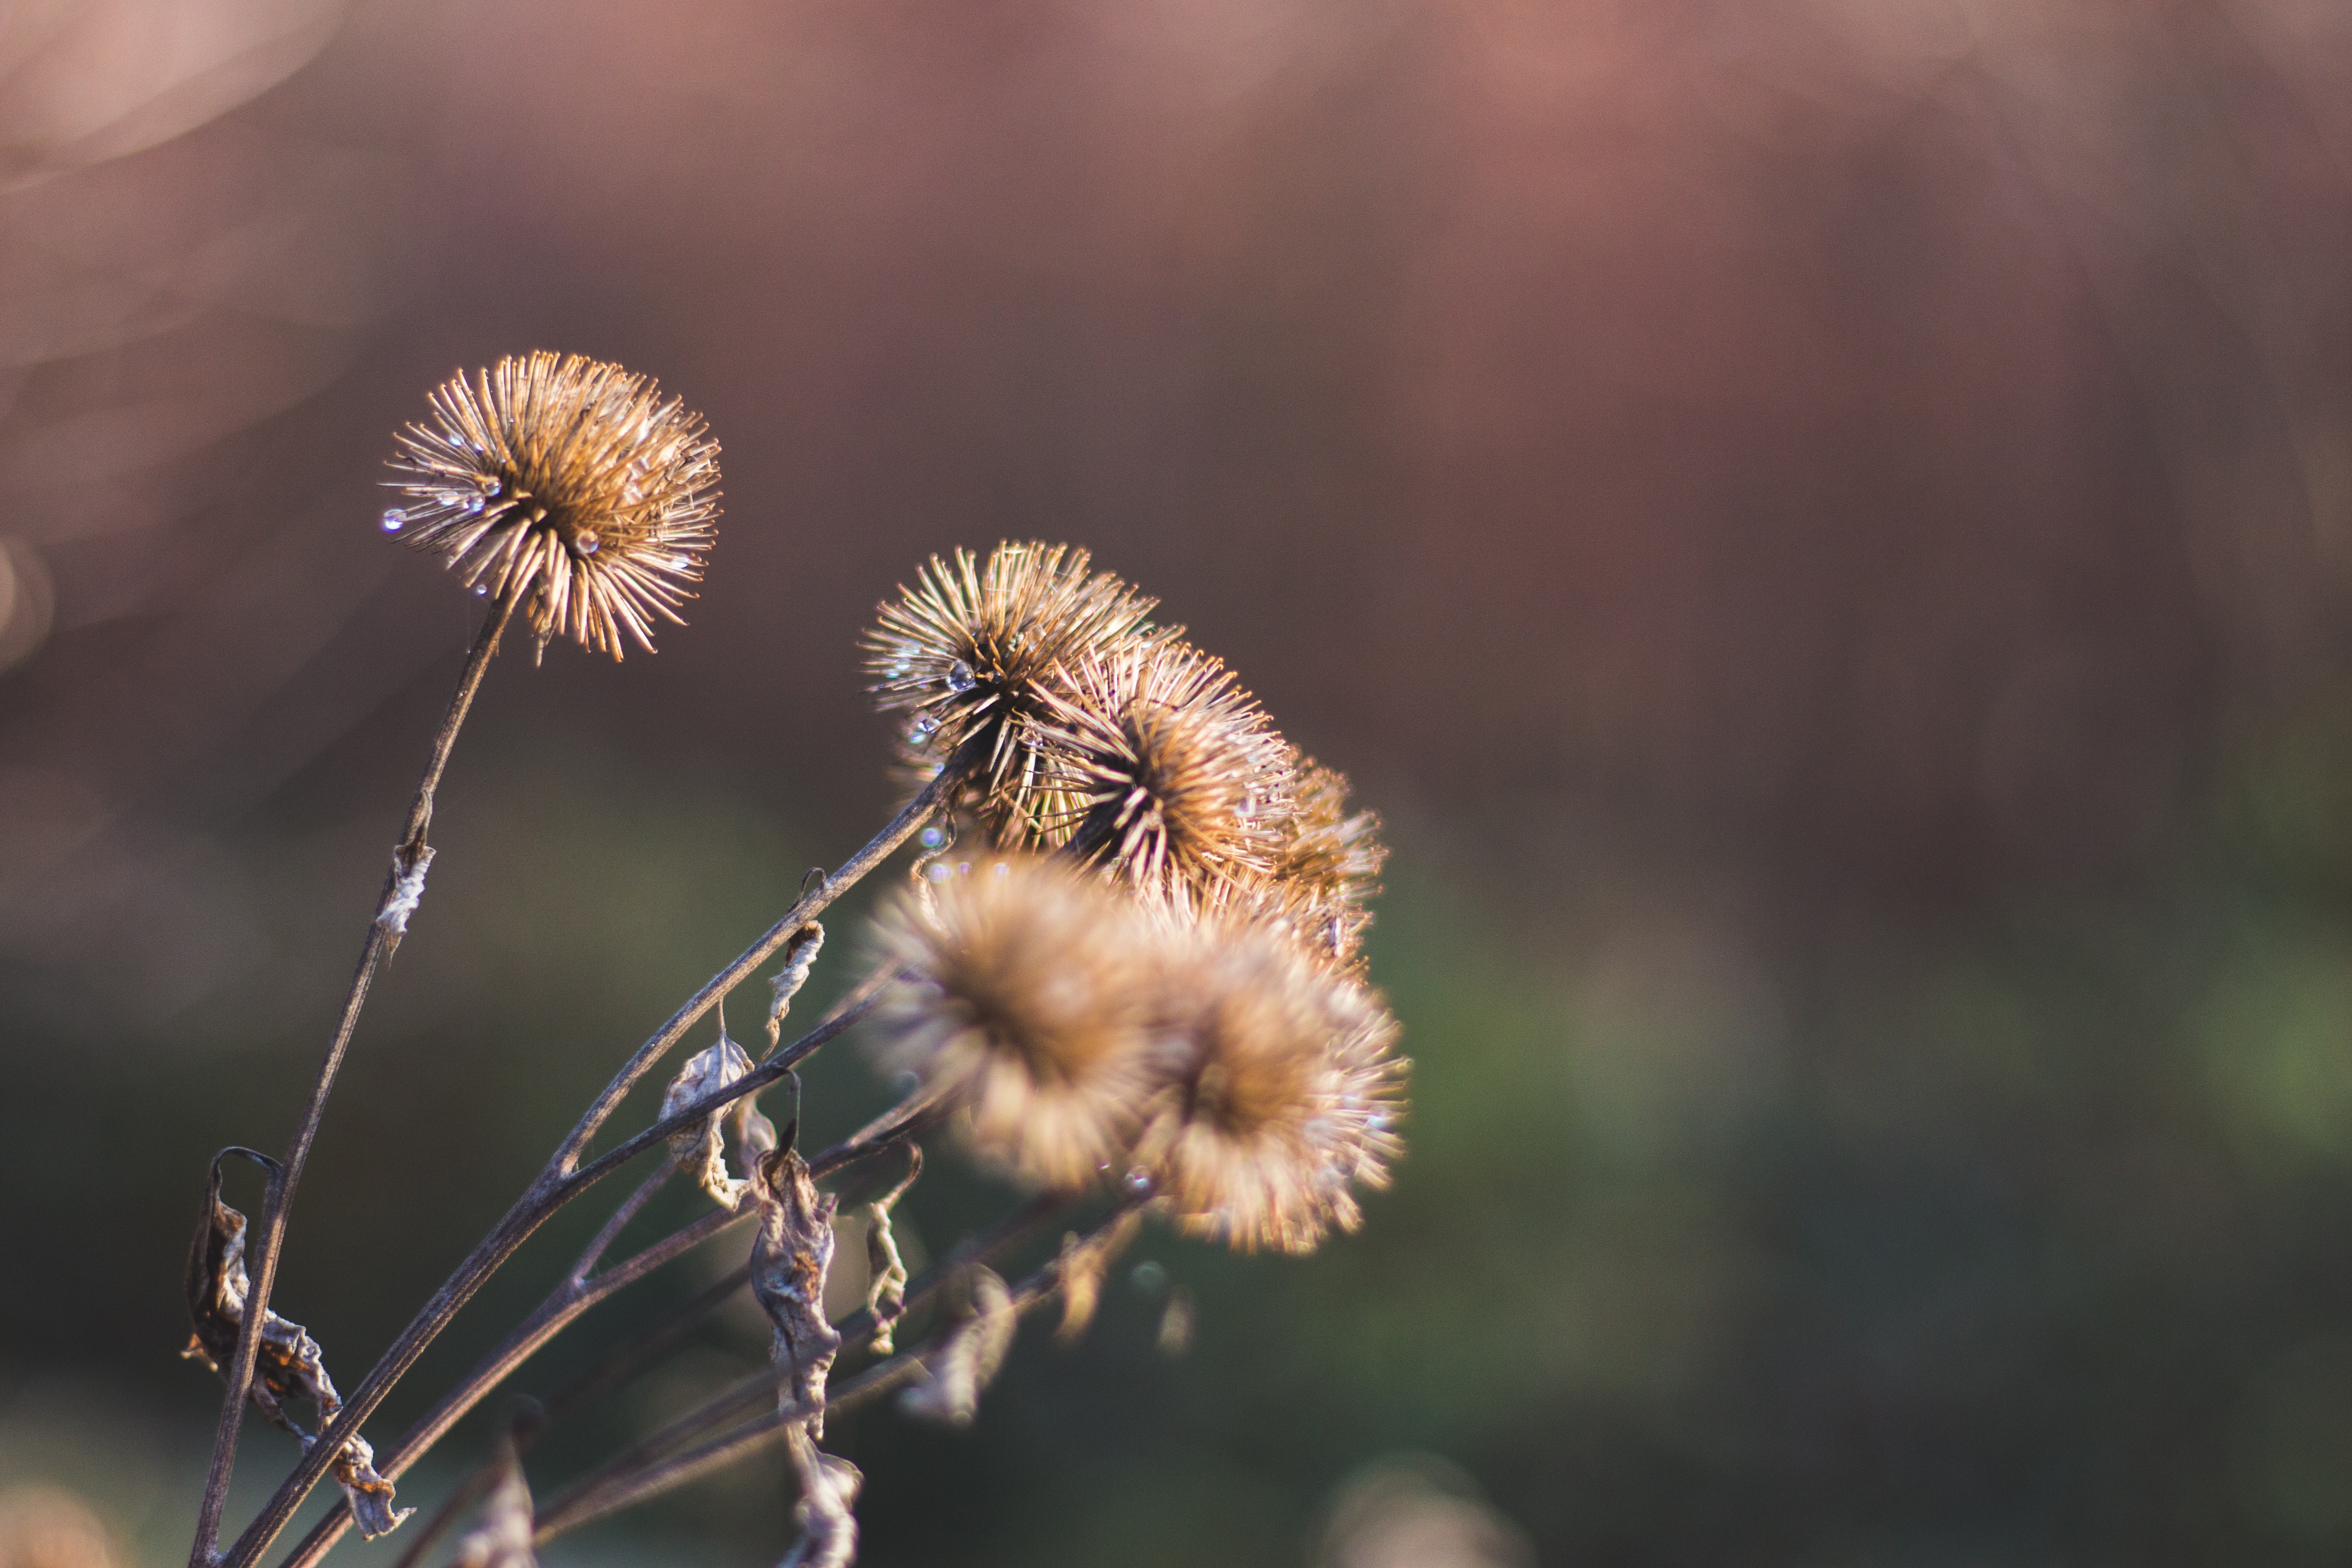
nature, grass, branch, plant, photography, leaf, flower, wildlife, pollen, insect, autumn, botany, flora, fauna, invertebrate, wildflower, close up, bee, macro photography, daisy family, grass family, plant stem, thorns spines and prickles